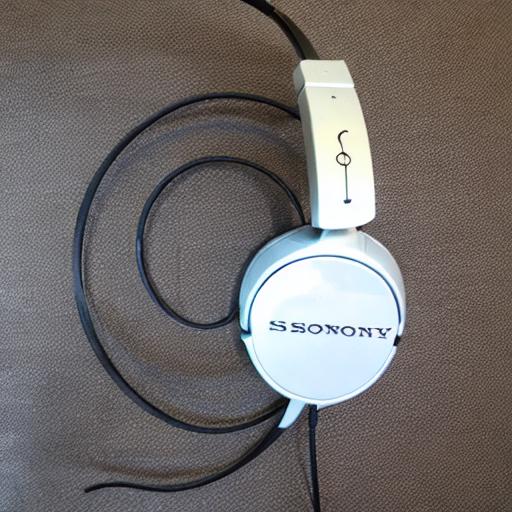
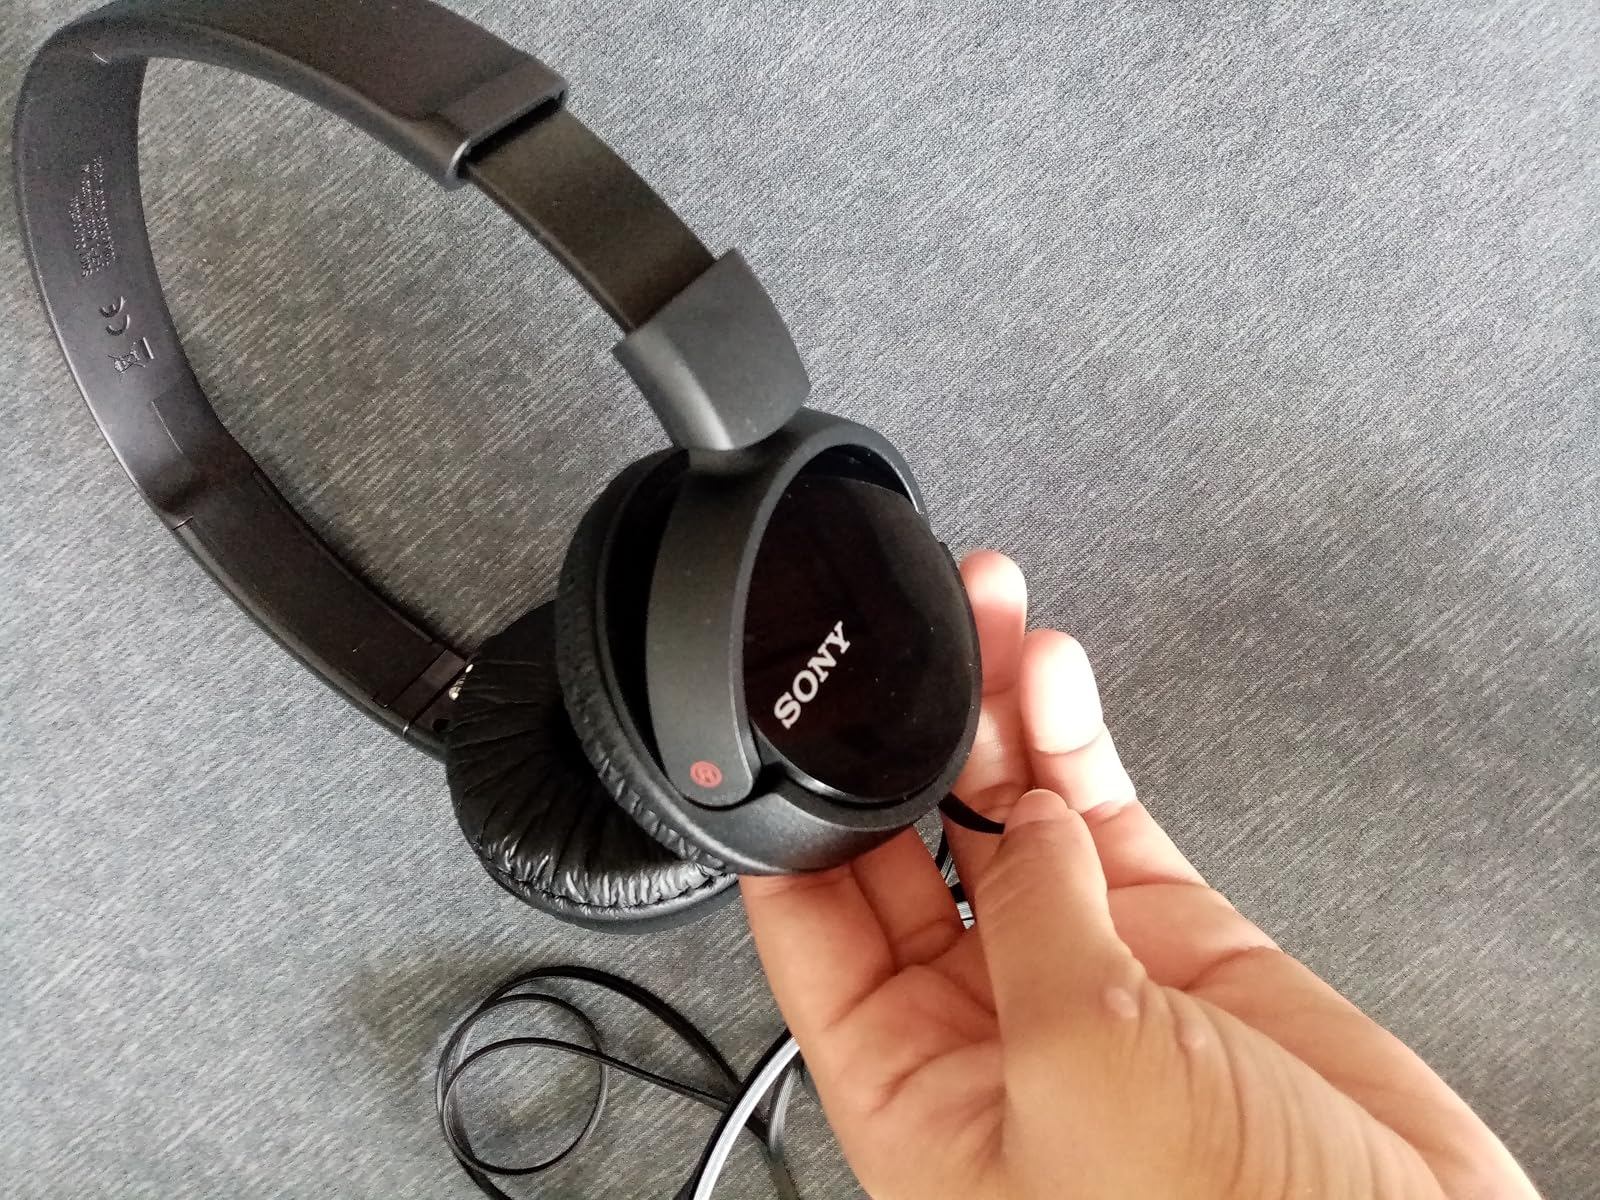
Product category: headphones
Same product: no